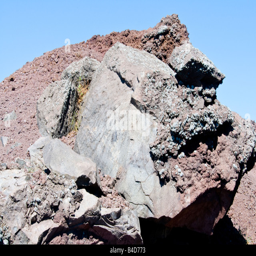
close up of a rock formation